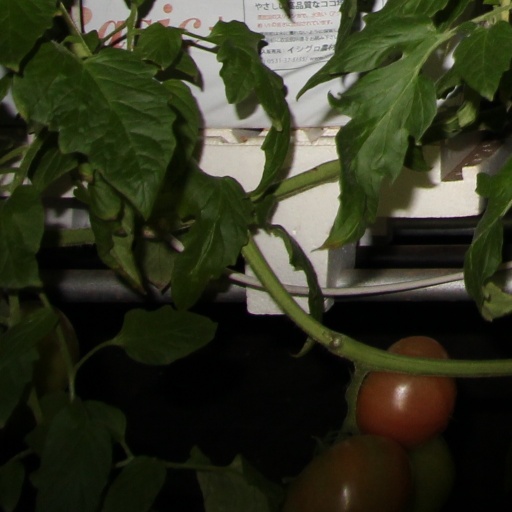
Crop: tomato